Non-radiative dielectric waveguide

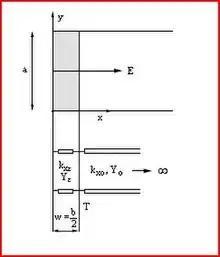
Figure 3

In order to obtain the dispersion relation it is possible to proceed in two different ways. The first one, which is simpler from the analytic point of view, consists of applying the transverse resonance method to obtain a transverse equivalent network. According to this method, the resonance condition along a transverse direction will be applied. This condition brings to a transcendental equation that, numerically solved, gives possible values for the transverse wavenumbers. Exploiting the well-known relation of separability which links the wavenumbers in the various directions and the frequency, it is possible to obtain the values of the longitudinal propagation constant k for the various modes.